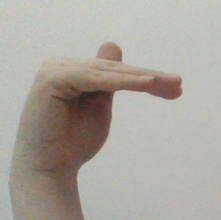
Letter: khaa